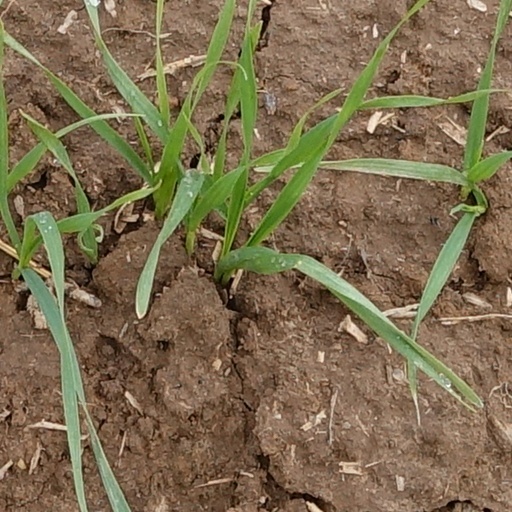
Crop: wheat